Gỏi nhệch

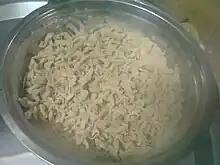
Gỏi nhệch

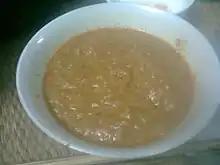
Trẻo (a kind of dipping sauce) used to dip Gỏi nhệch

Gỏi nhệch is a Vietnamese salad made with the small fry of the local paddy field eel (Vietnamese "cá nhệch", Latin "Pisodonophis boro"). It is associated with the Hải Phòng area.